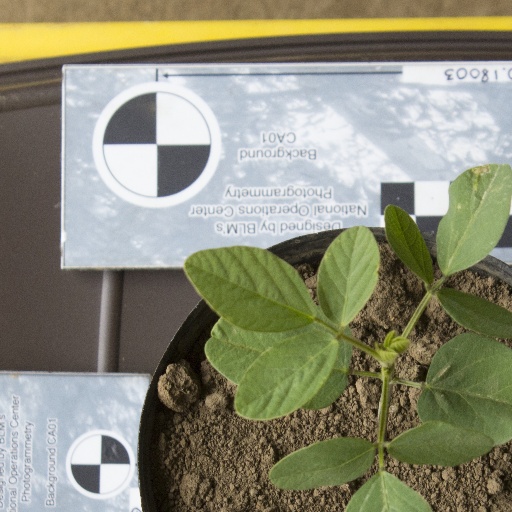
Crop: soybean